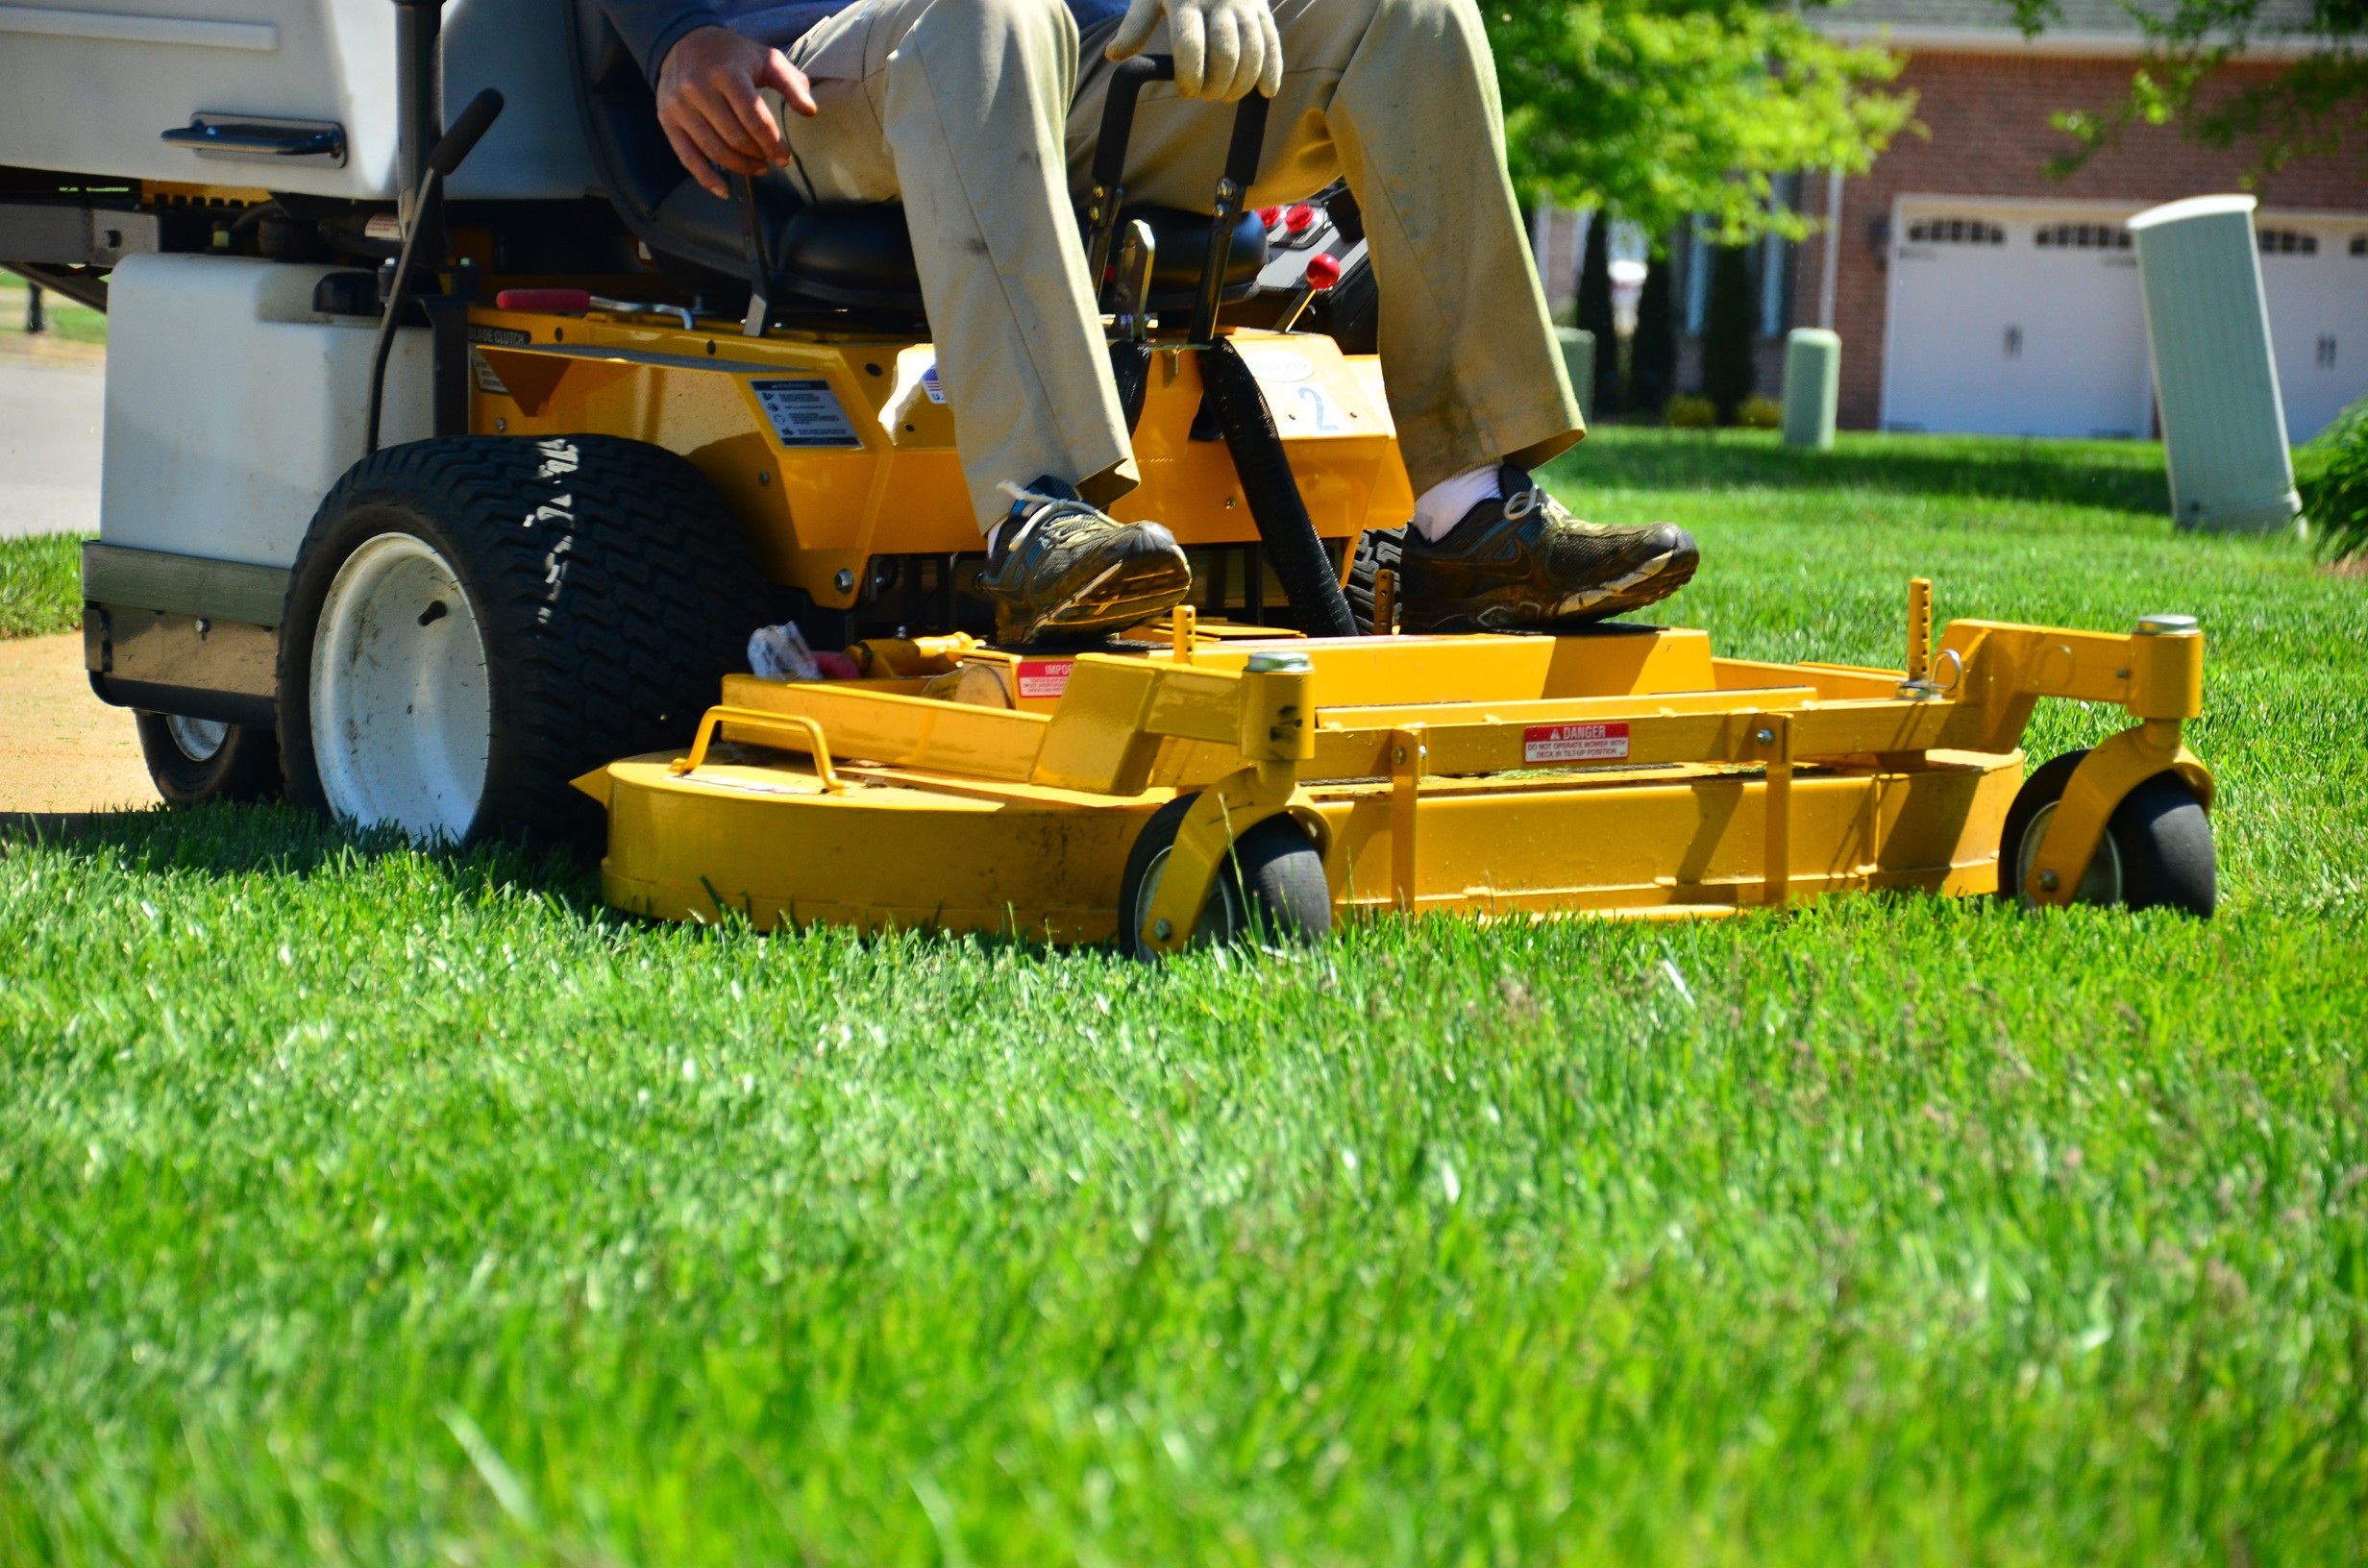
grass, field, lawn, tool, asphalt, vehicle, lawn mower, mower, lawn mowing, lawn care, lawn maintenance, outdoor power equipment, lawn services, grass cutting